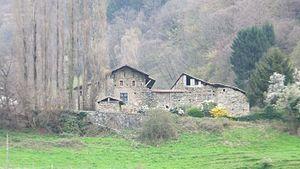
Ancienne maison forte des Guiffrey de Boutières, XVIe siècle. Le chevalier Guigues Guiffrey était lieutenant de Bayard et s'est ensuite illustré à la bataille de Cérisoles, le 11 avril 1544.
Morêtel-de-Mailles est une ancienne commune française située dans le département de l'Isère en région Auvergne-Rhône-Alpes, devenue, le 1ᵉʳ janvier 2016, une commune déléguée de la commune nouvelle de Crêts en Belledonne. Ses habitants sont appelés les Moretelins.